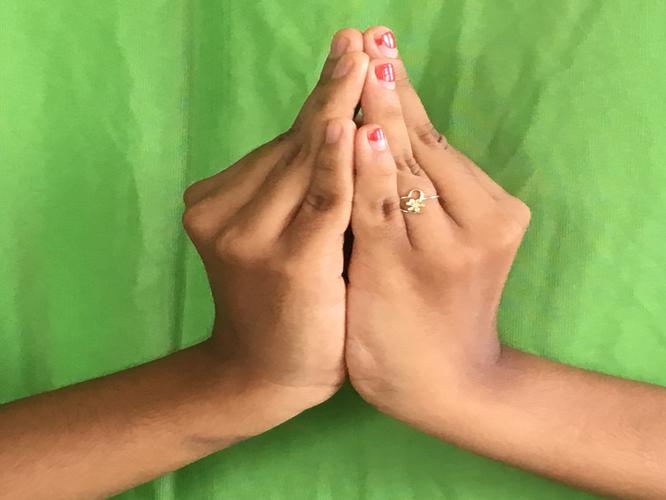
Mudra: Kapotham
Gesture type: double_hand